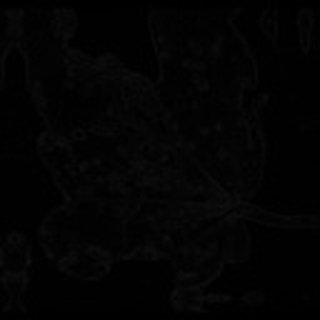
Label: cotton_bacterial_blight